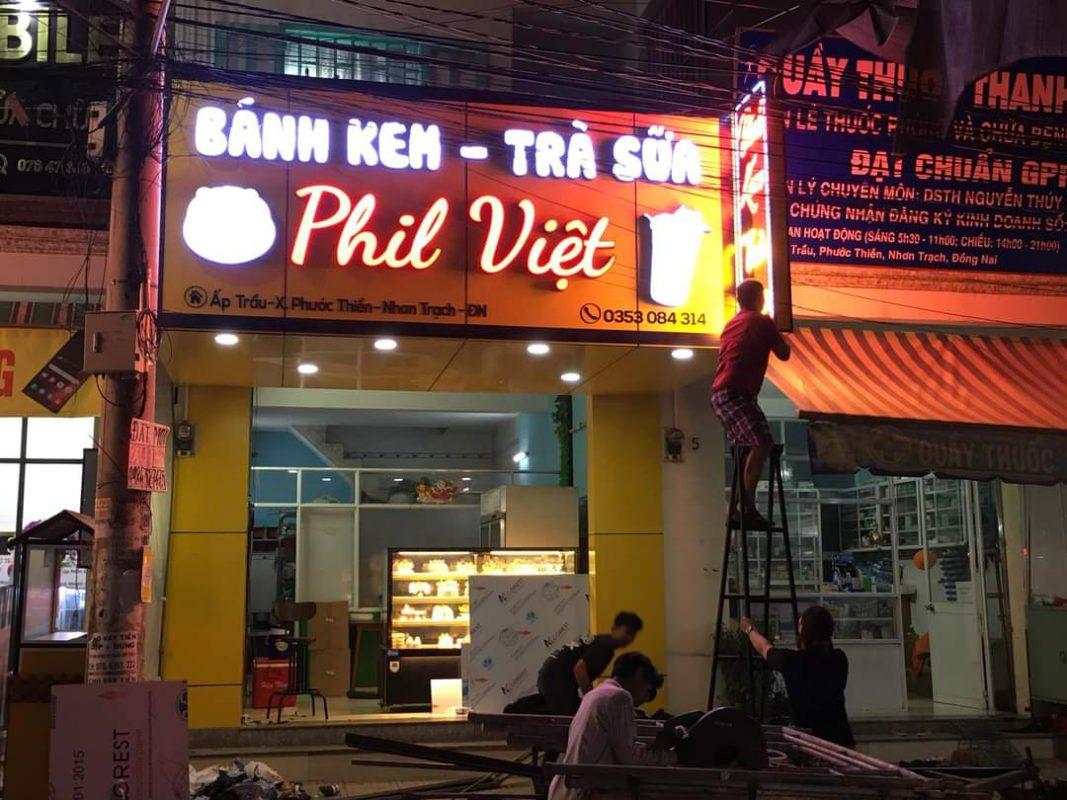
có bốn người đang sửa chữa bảng hiệu